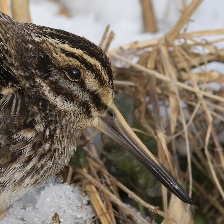
Species: JACK SNIPE
Scientific name: LYMNOCRYPTES MINIMUS